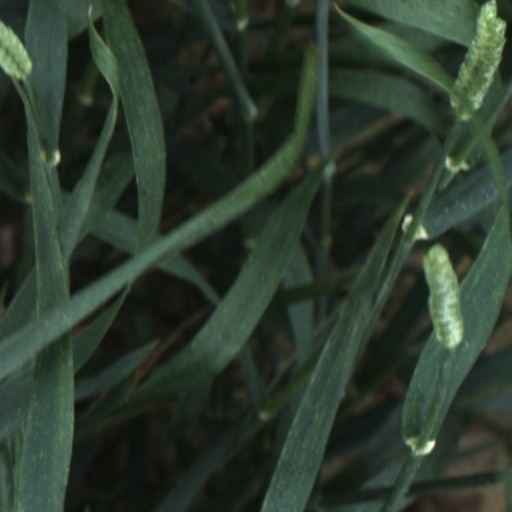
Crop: wheat